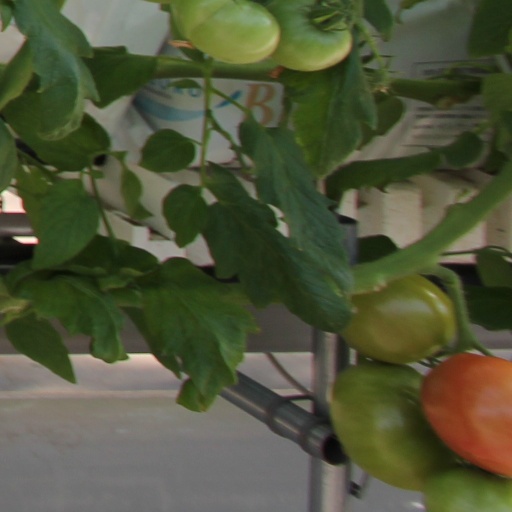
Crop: tomato